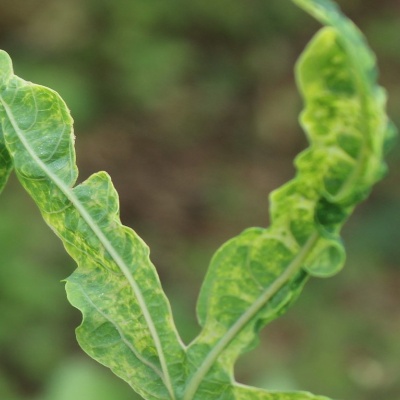
Crop: Cassava
Condition: mosaic